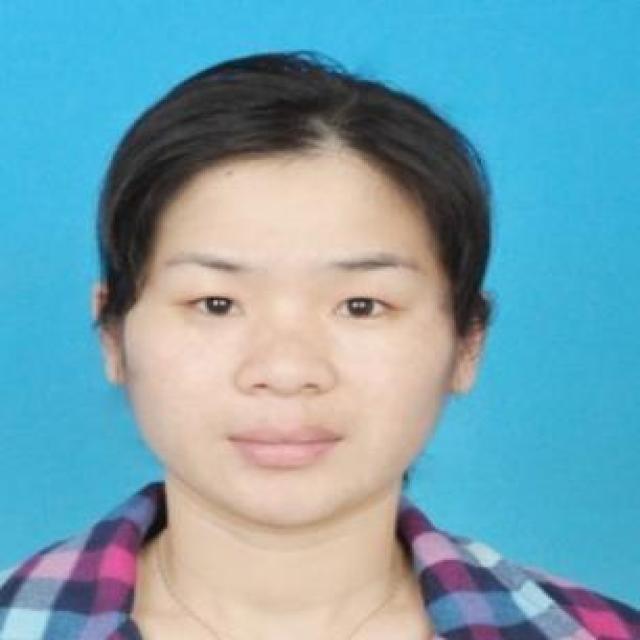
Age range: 21-44